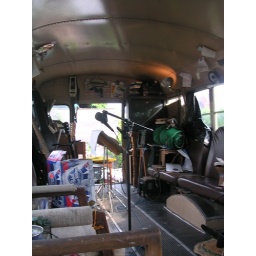
This bus doubles as a rock studio and is used mostly in the winter. It's another example of &amp;quot;reuse.&amp;quot;